Lower Normandy

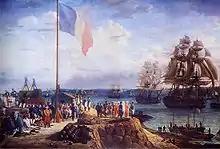
Napoleon I of France and Marie Louise attending a naval review in Cherbourg in 1811

The victory of Tinchebray in 1106 gave Normandy to the kings of England again. Nearly one hundred years later, in 1204, King Philip II Augustus of France conquered the region, apart from the Channel Islands. Then, during the Hundred Years' War, it was regained by the Plantagenets. However, the French recovered the mainland part of the region between 1436 and 1450. By 1453, the French monarchy controlled much of modern France apart from Calais, which remained in English hands.